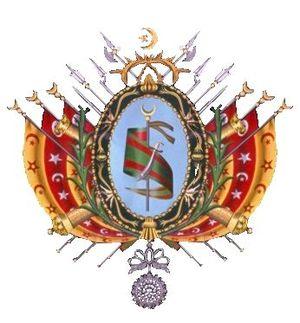
Mohammed Bey ou M'hamed Bey, né le 18 septembre 1811 au Bardo et décédé le 22 septembre 1859 à La Marsa, est bey de Tunis de la dynastie des Husseinites de 1855 à sa mort.
Les Husseinites sont une dynastie tunisienne qui est la dernière à régner sur son pays avant l'instauration du régime républicain.
Chakir Saheb Ettabaâ, né vers 1790 et décédé le 11 septembre 1837 au Bardo, est un homme politique tunisien d'origine circassienne.
Mohamed Arbi Zarrouk Khaznadar, né vers 1760 au Bardo et mort le 29 octobre 1822 au Bardo, est un homme politique tunisien.